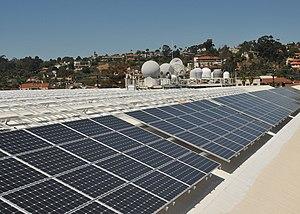
Le Département de la Défense des États-Unis est l’un des plus gros consommateurs d’énergie au monde, consommant à lui seul 93 % de la quantité totale de carburant du gouvernement américain en 2007. Au cours de l’année 2006, le DoD a utilisé près de 30 000 gigawattheures d’électricité, pour un coût de près de 2,2 milliards de dollars.